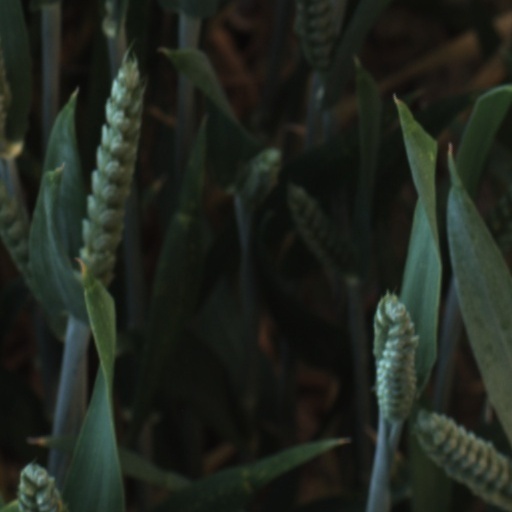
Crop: wheat